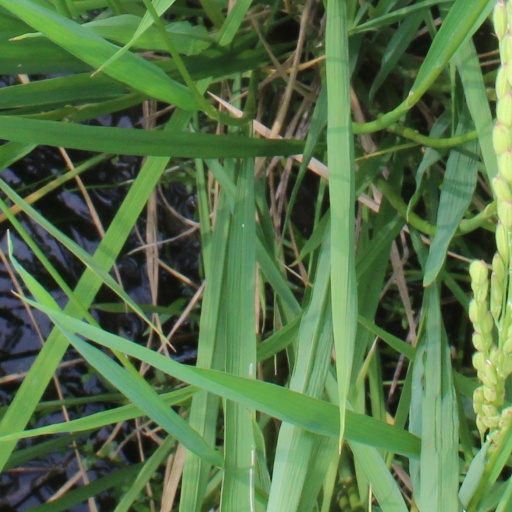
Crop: rice